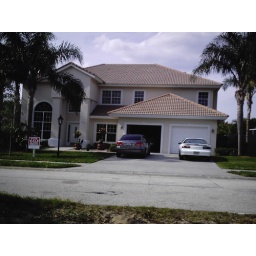
This is the house from the street - notice the new paint and the for sale sign in the front yard